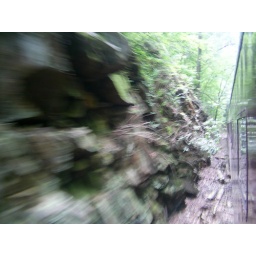
The rock and meteil fly by each other like a city bus and a building had no side walk.